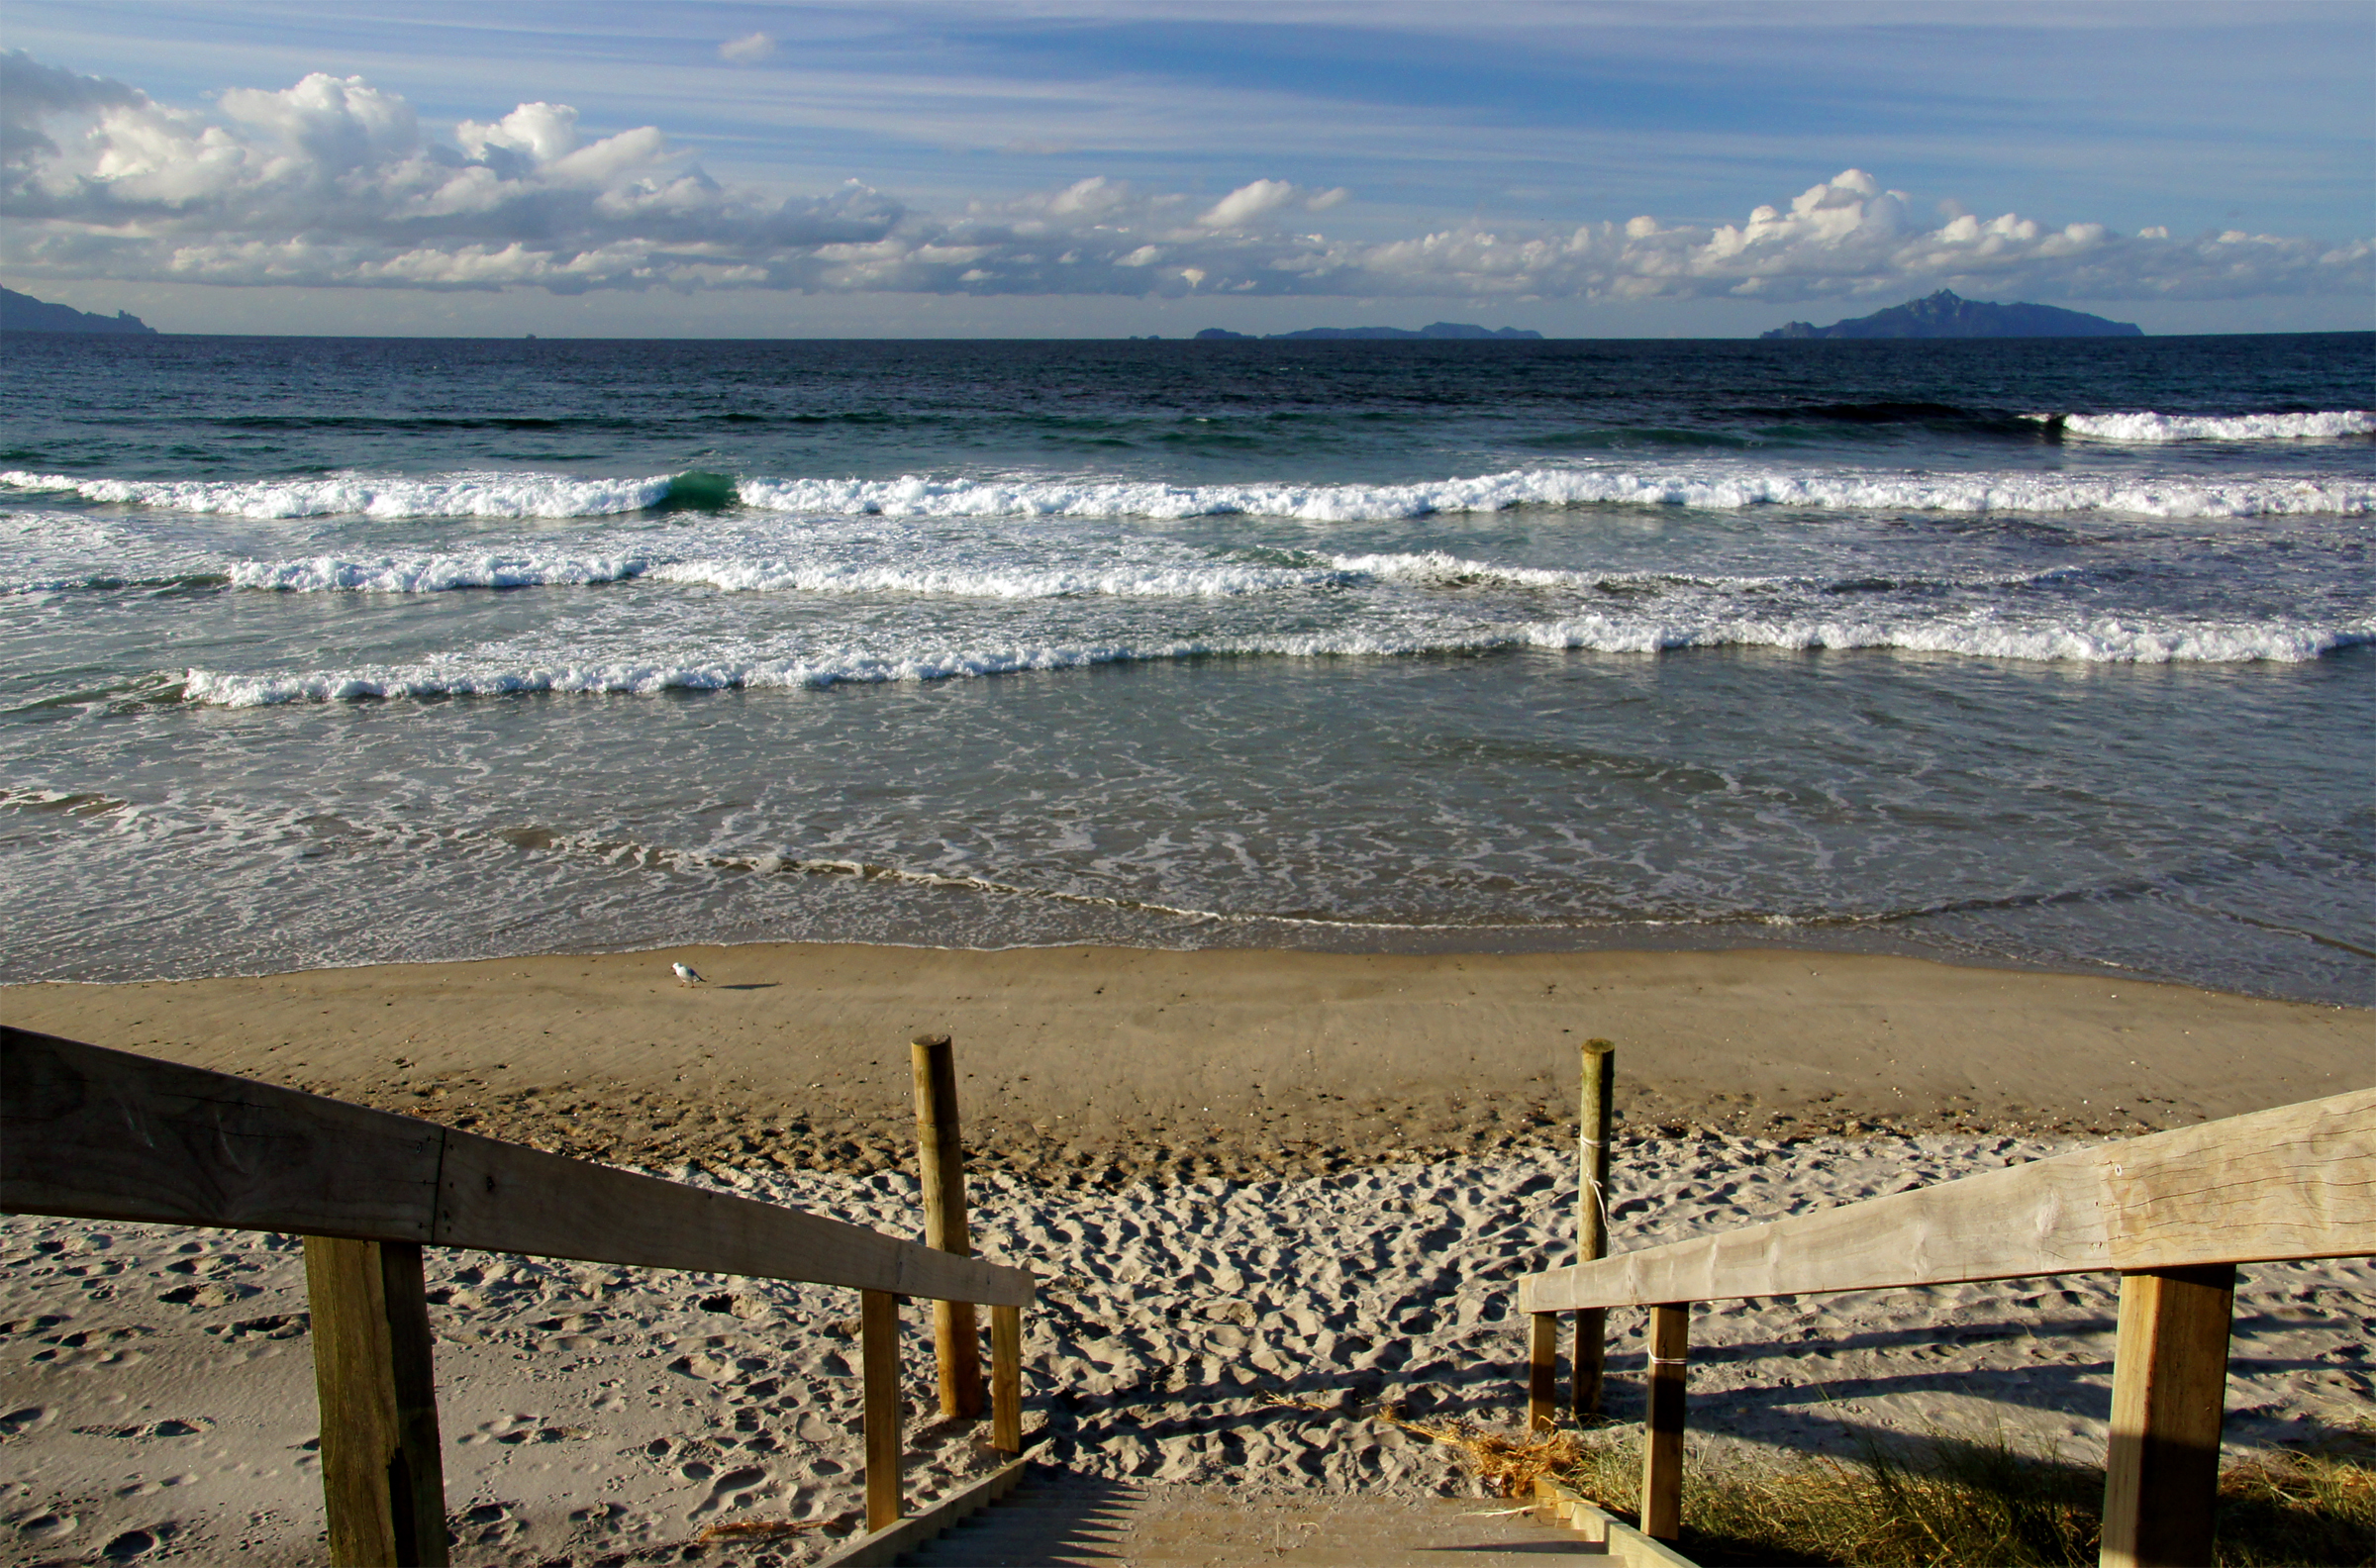
beach, sea, coast, water, sand, ocean, horizon, shore, wave, pier, vacation, bay, body of water, sonydslra580, breakwater, wind wave